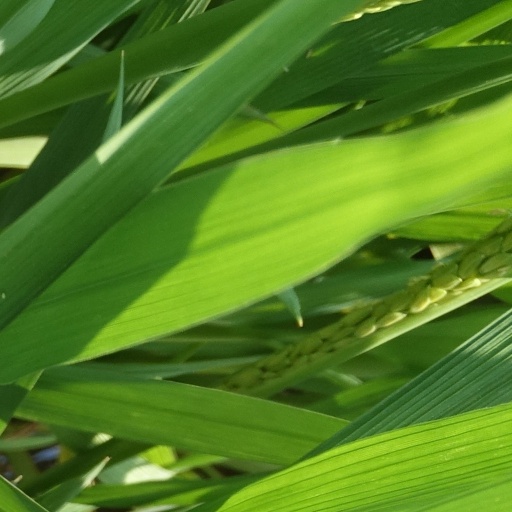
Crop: rice